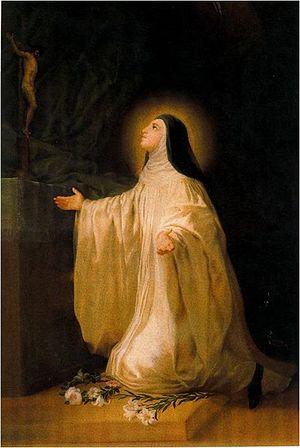
L’œuvre de Francisco De Goya commence approximativement en 1771 avec ses premières fresques pour la basilique du Pilar à Saragosse et termine en 1827 avec ses dernières toiles, dont la Laitière de Bordeaux. Durant ces années, le peintre produisit environ 700 peintures, 280 gravures et plusieurs milliers de dessins.
Juliette Verlinde en religion sœur Marie Lutgarde de Tongres née en 1182, Limbourg, dans l'actuelle Belgique est décédée le 16 juin 1246, Sainte belge, a été une des plus grandes mystiques du XIIIᵉ siècle. Avec sainte Gertrude de Helfta et Mechtilde de Hackeborn, elle est l'une des premières propagatrices de la dévotion au Sacré-Cœur. Elle est fêtée le 16 juin, jour de sa mort.